Bainbridge Island, Washington

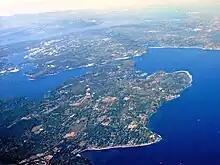
Aerial view of the northern part of Bainbridge Island adjoining Puget Sound, with Agate Passage in center, Liberty Bay on the Kitsap Peninsula in the background, and the Hood Canal beyond

The first generation of Japanese immigrants, the Issei, came in 1883. During World War II, Japanese-American residents of Bainbridge Island were the first to be sent to internment camps, an event commemorated by the Bainbridge Island Japanese American Exclusion Memorial, which opened in 2011. They were held by the US government through the duration of the war for fear of espionage. A High-frequency direction finding (HFDF) station was established here by the Navy during the war. These radio intercept sites along the West Coast were used to track Japanese warships and merchant marine vessels as far away as the Western Pacific. The other West Coast stations were in California at Point Arguello, Point Saint George, Farallon Islands and San Diego.